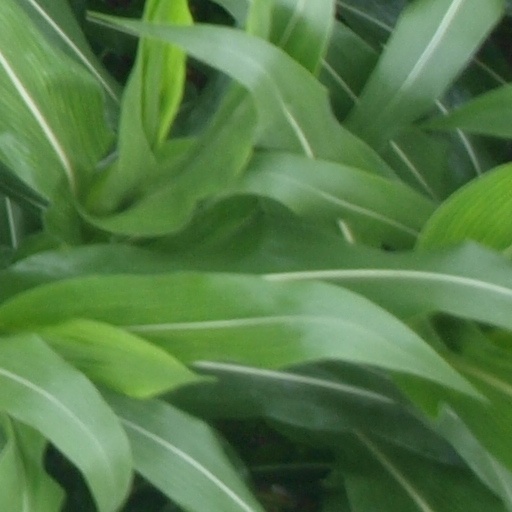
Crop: maize; corn